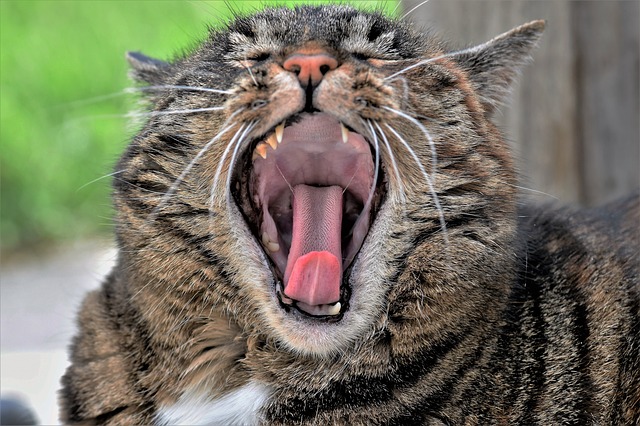
Label: cat